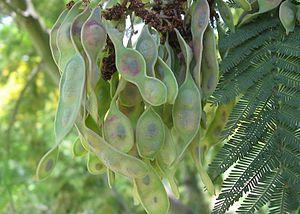
La liste des espèces du genre Acacia présentée ci-après est celle du genre Acacia sensu stricto. En effet, plusieurs analyses cladistiques ont montré que le genre Acacia sensu lato n'est pas monophylétique.